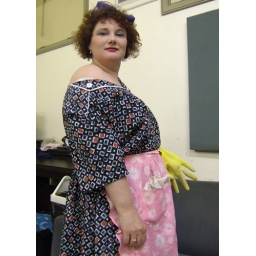
Photos from final dress rehearsal that had to b held in doors because of the weather.